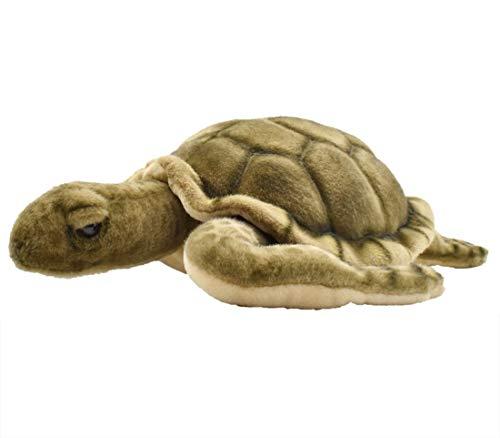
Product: Hansa 5072 Plush
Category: Toys & Games | Stuffed Animals & Plush Toys | Plush Figures
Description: Great Condition.
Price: $71.25
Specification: ProductDimensions:19.5x17.6x7.8inches|ItemWeight:1.21pounds|ShippingWeight:1.23pounds(Viewshippingratesandpolicies)|DomesticShipping:ItemcanbeshippedwithinU.S.|InternationalShipping:ThisitemcanbeshippedtoselectcountriesoutsideoftheU.S.LearnMore|ASIN:B005M2D1M0|Itemmodelnumber:194774|Manufacturerrecommendedage:3yearsandup